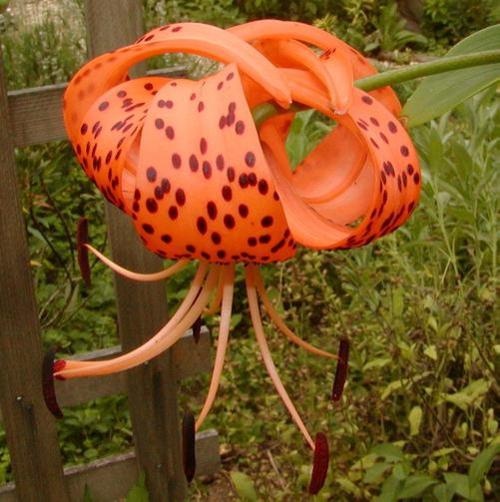
Label: tiger lily